Seagnat

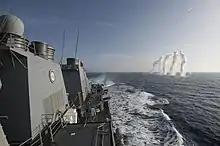
Mk245 infrared round deployed from USS "Carney" in the Mediterranean Sea.

Each unit consists of six launchers that can be loaded with different rounds, depending on the threat: